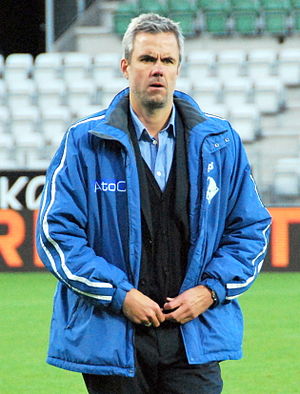
SønderjyskE Fodbold / Tidligere og nuværende trænere
Michael Hemmingsen, tidligere SønderjyskE træner.
Cheftræner og tidligere fodboldspiller Michael Hemmingsen fra Randers FC. Her under en 1. divisionskamp mod Viborg FF på Viborg Stadion.
SønderjyskE Fodbold er fodboldafdelingen i Sønderjysk Elitesport. Herreholdet er en overbygning på Haderslev FK som første gang rykkede op i Superligaen i 2000. Der findes også et kvindehold der er en overbygning på Vojens BI.